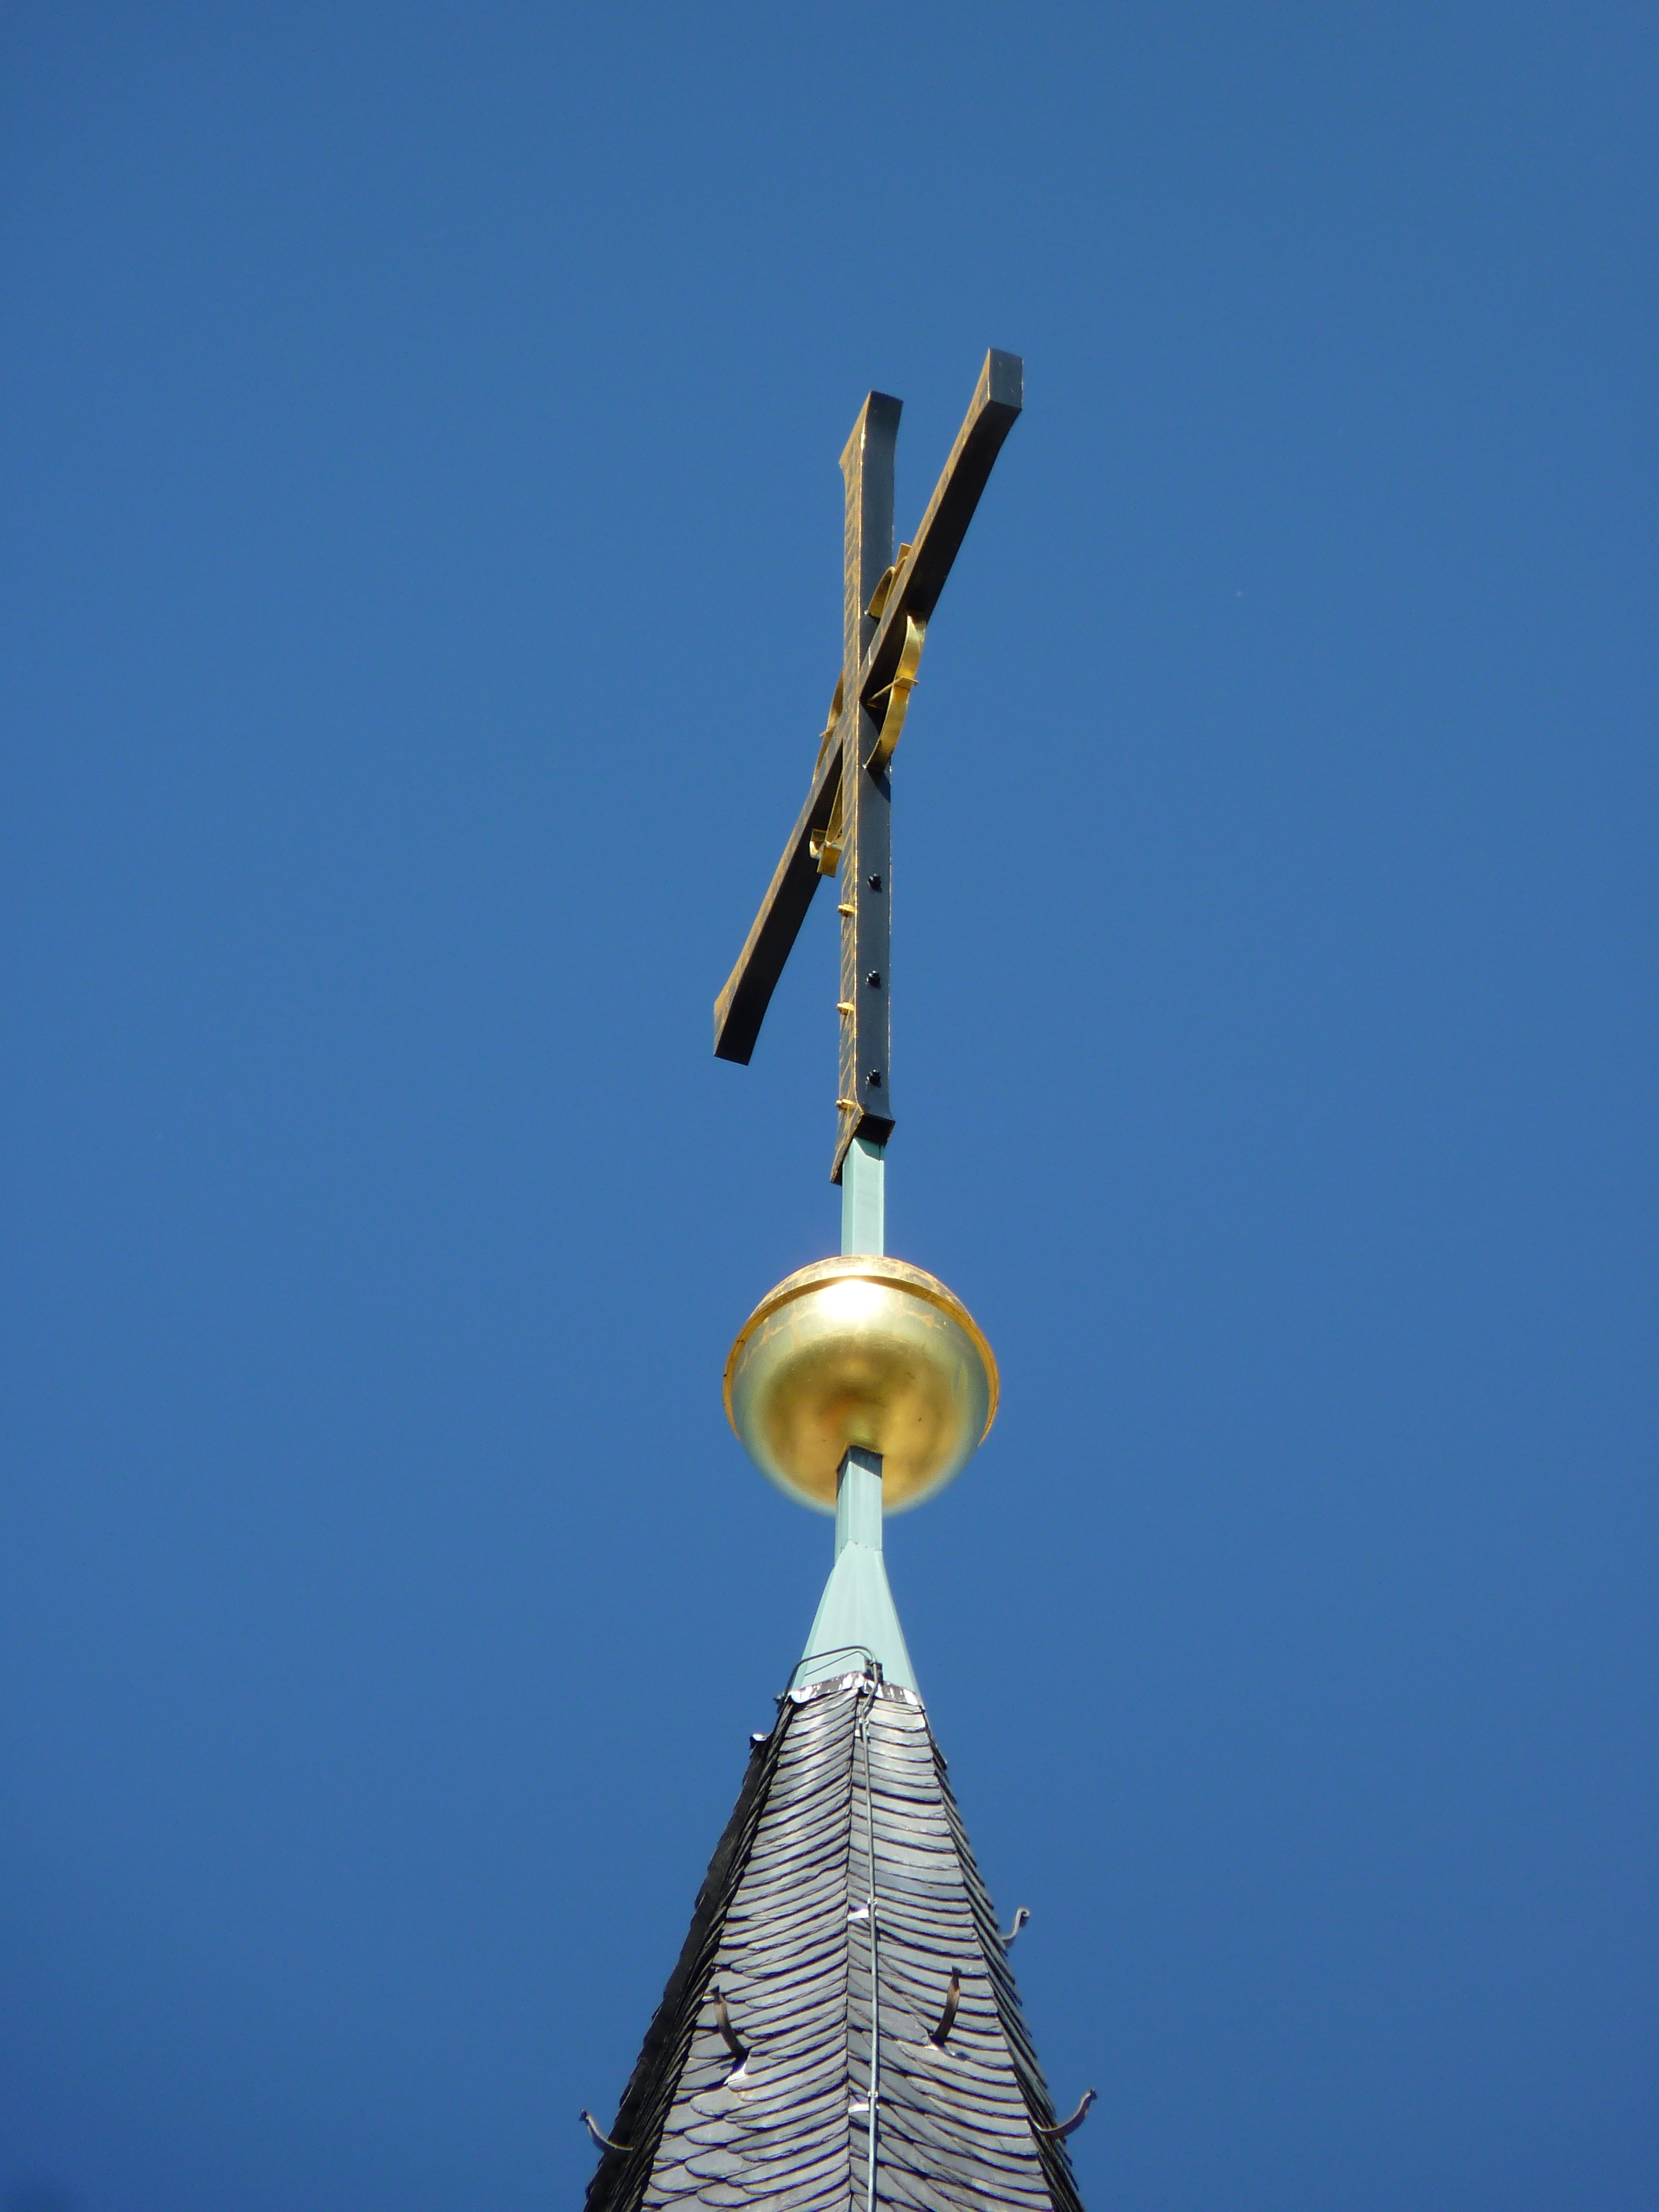
sky, wind, building, tower, symbol, mast, religion, church, street light, cross, lighting, christ, spire, faith, steeple, light fixture, jesus, christianity, god